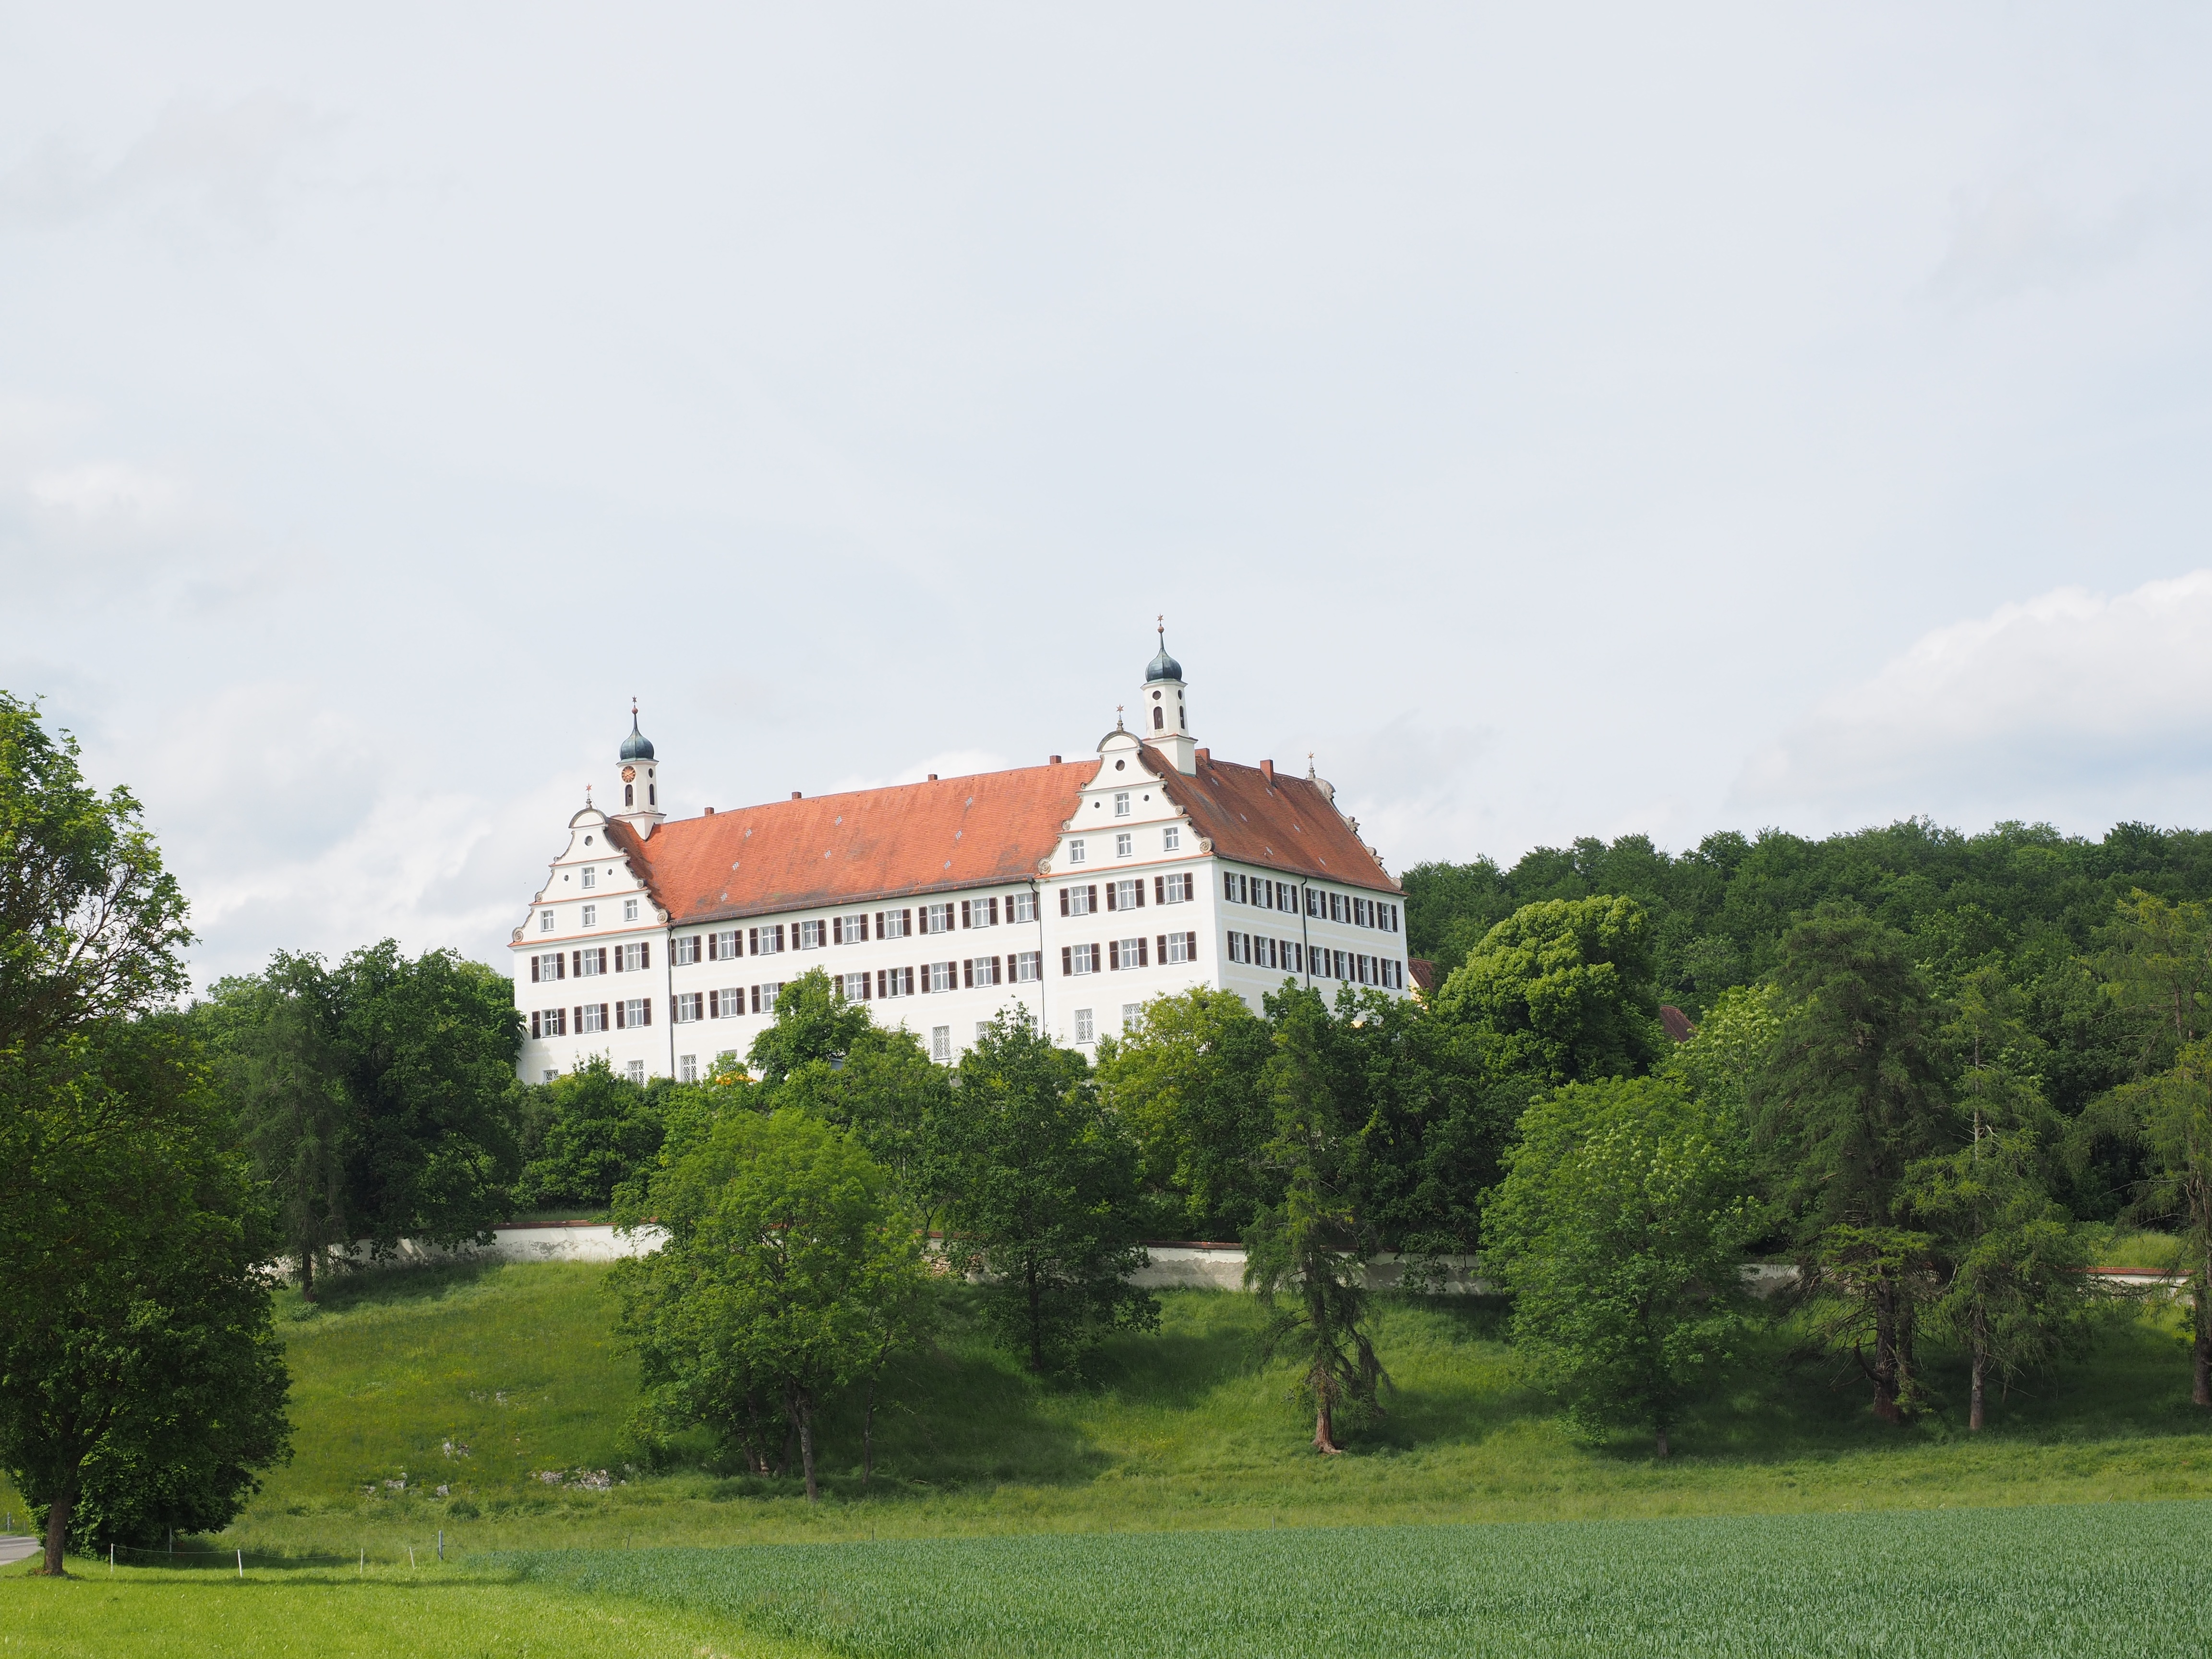
building, chateau, castle, place of worship, monastery, estate, baroque, rural area, swabian alb, baden wurttemberg, historic site, renaissance style, schloss mochental, mochental, ehingen, kirchen tal, a triptych